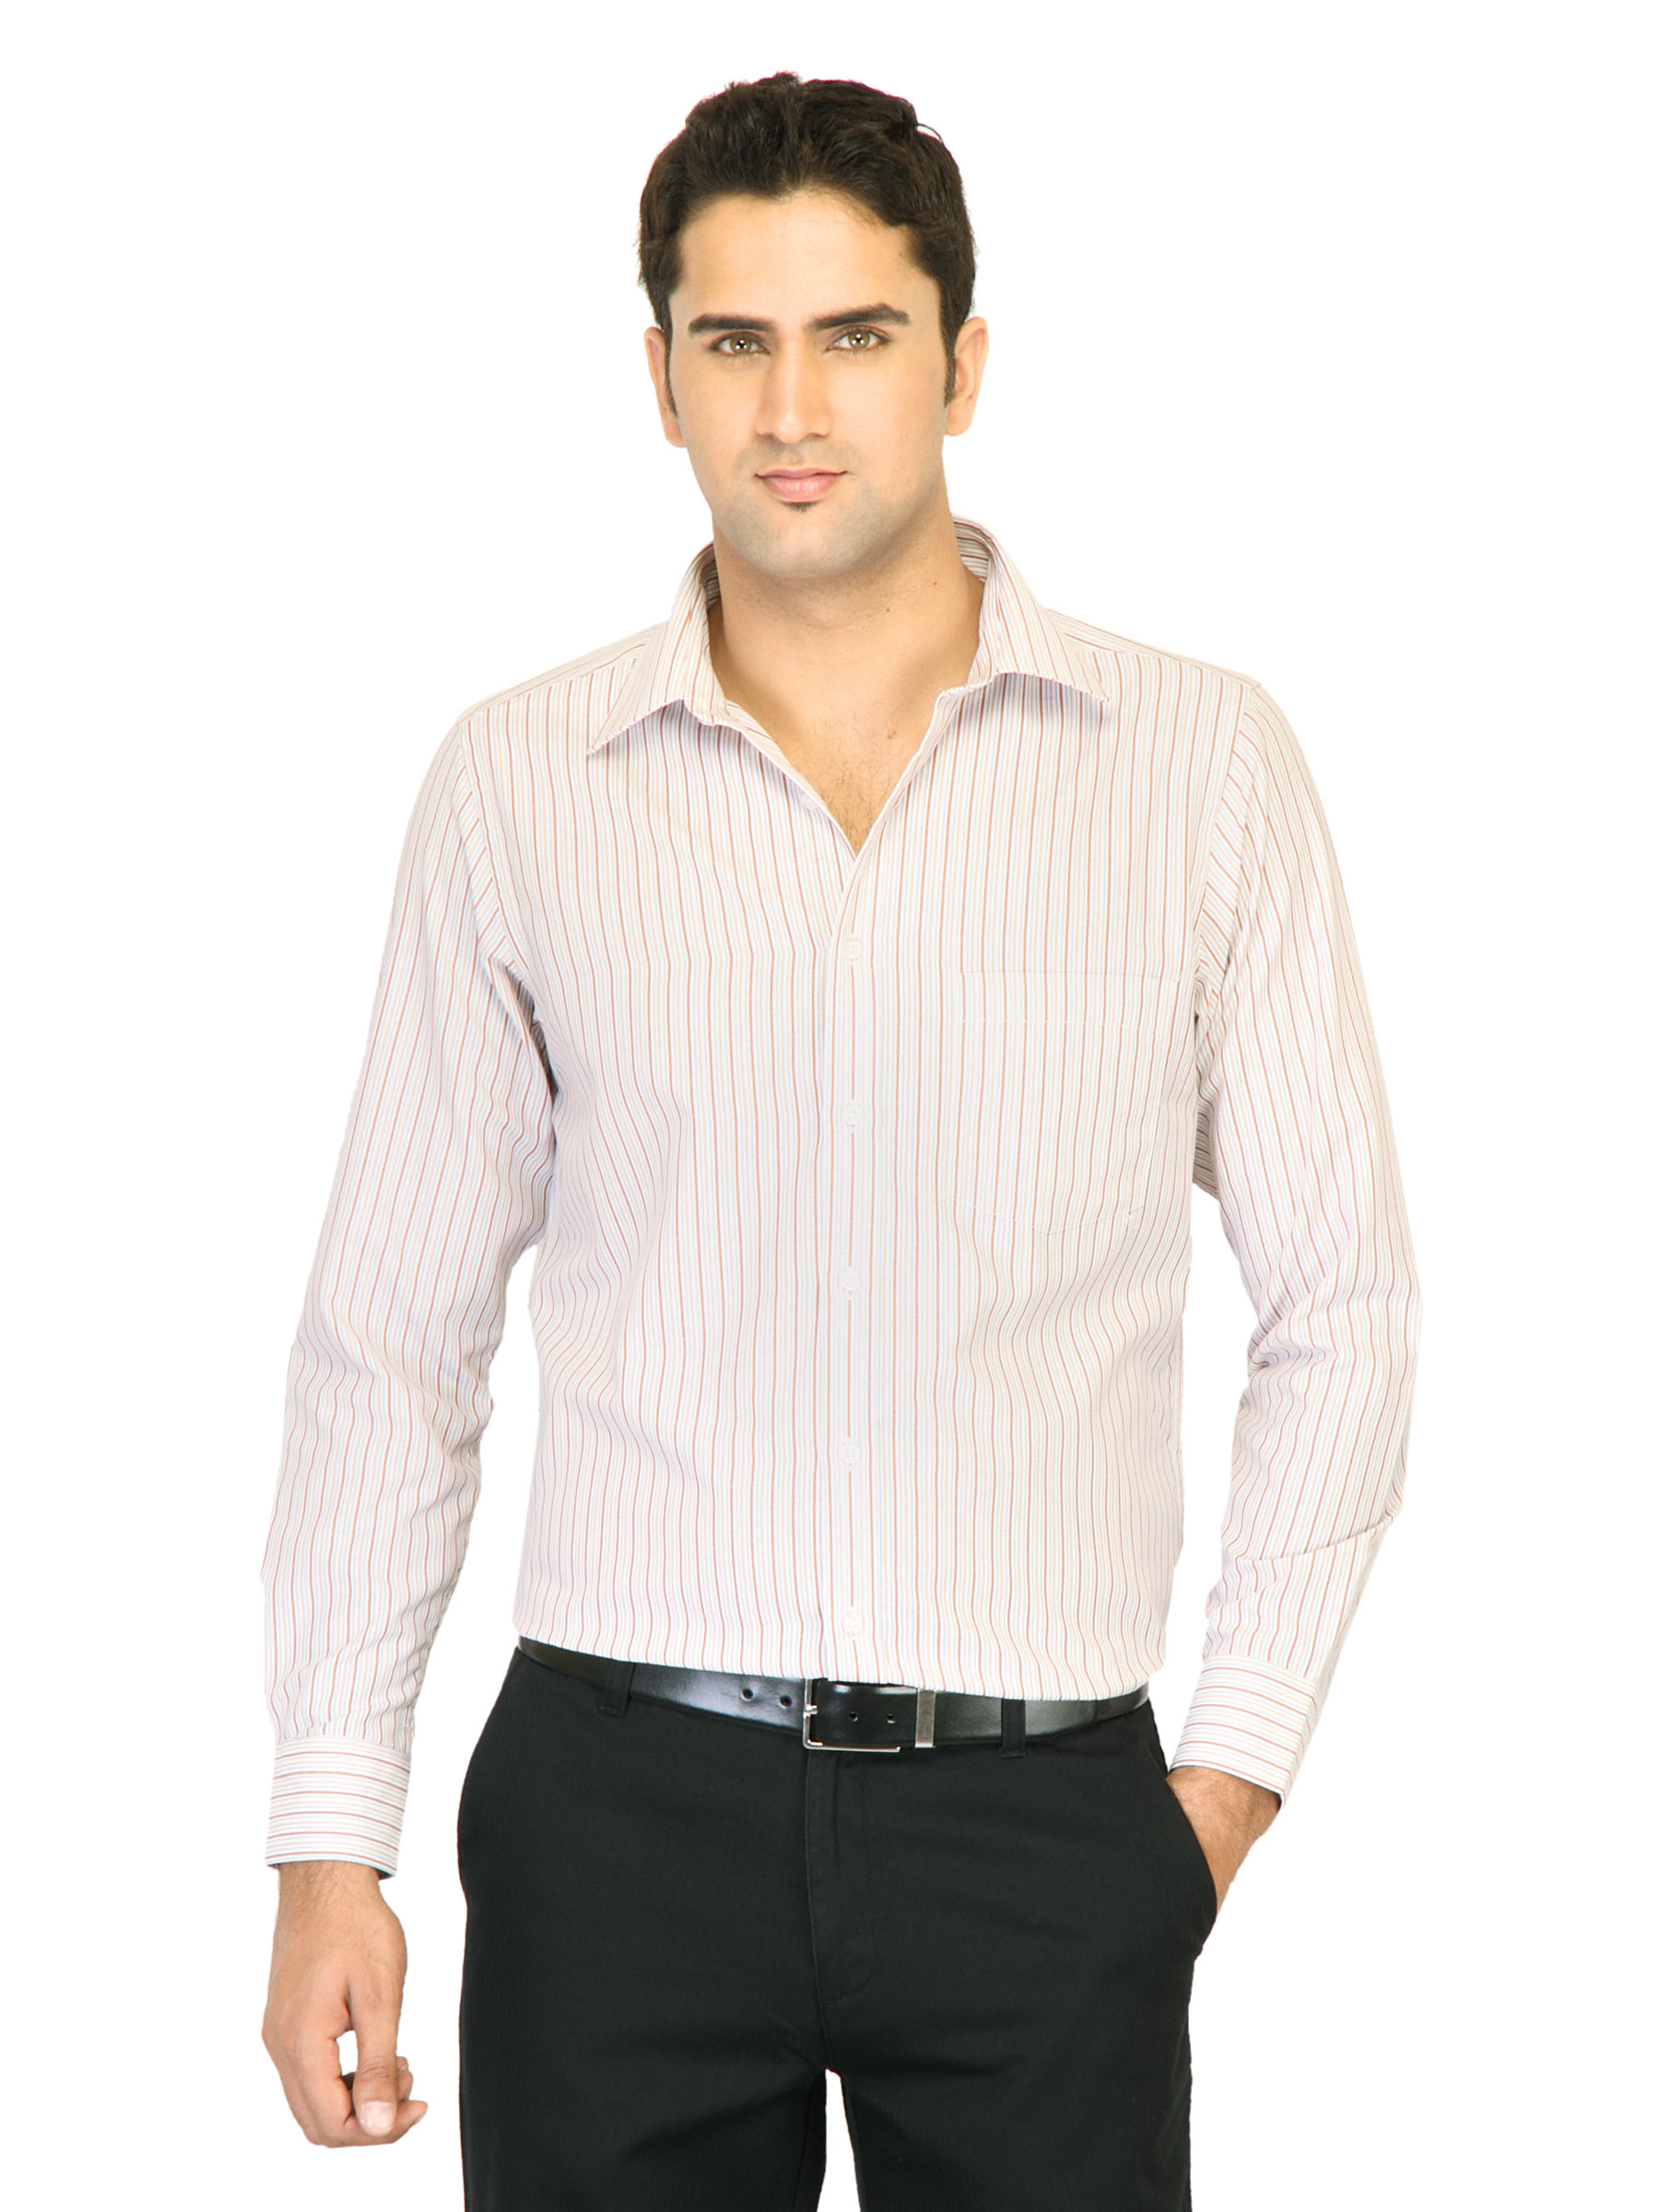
Belmonte Men Stripes White Shirts
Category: Apparel / Topwear / Shirts
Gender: Men
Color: White
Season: Fall 2011
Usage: Formal